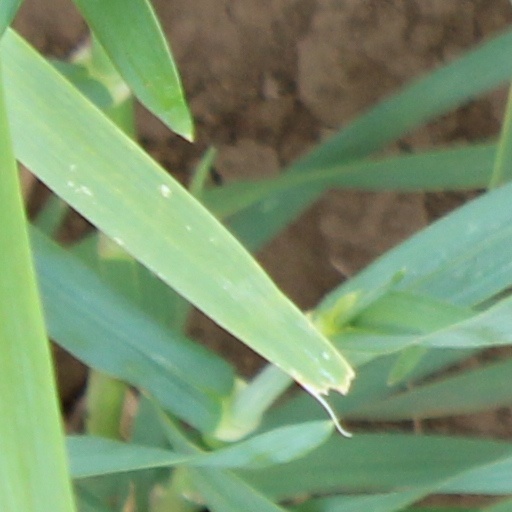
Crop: wheat